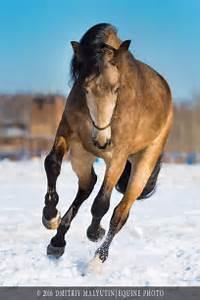
horse